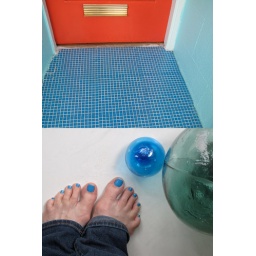
I want to go swimming in a blue pool.